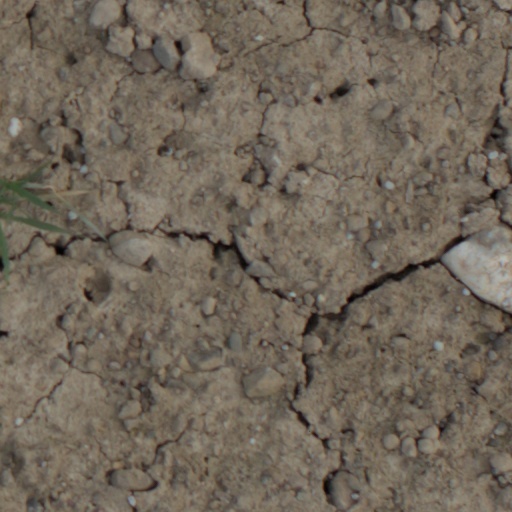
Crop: wheat